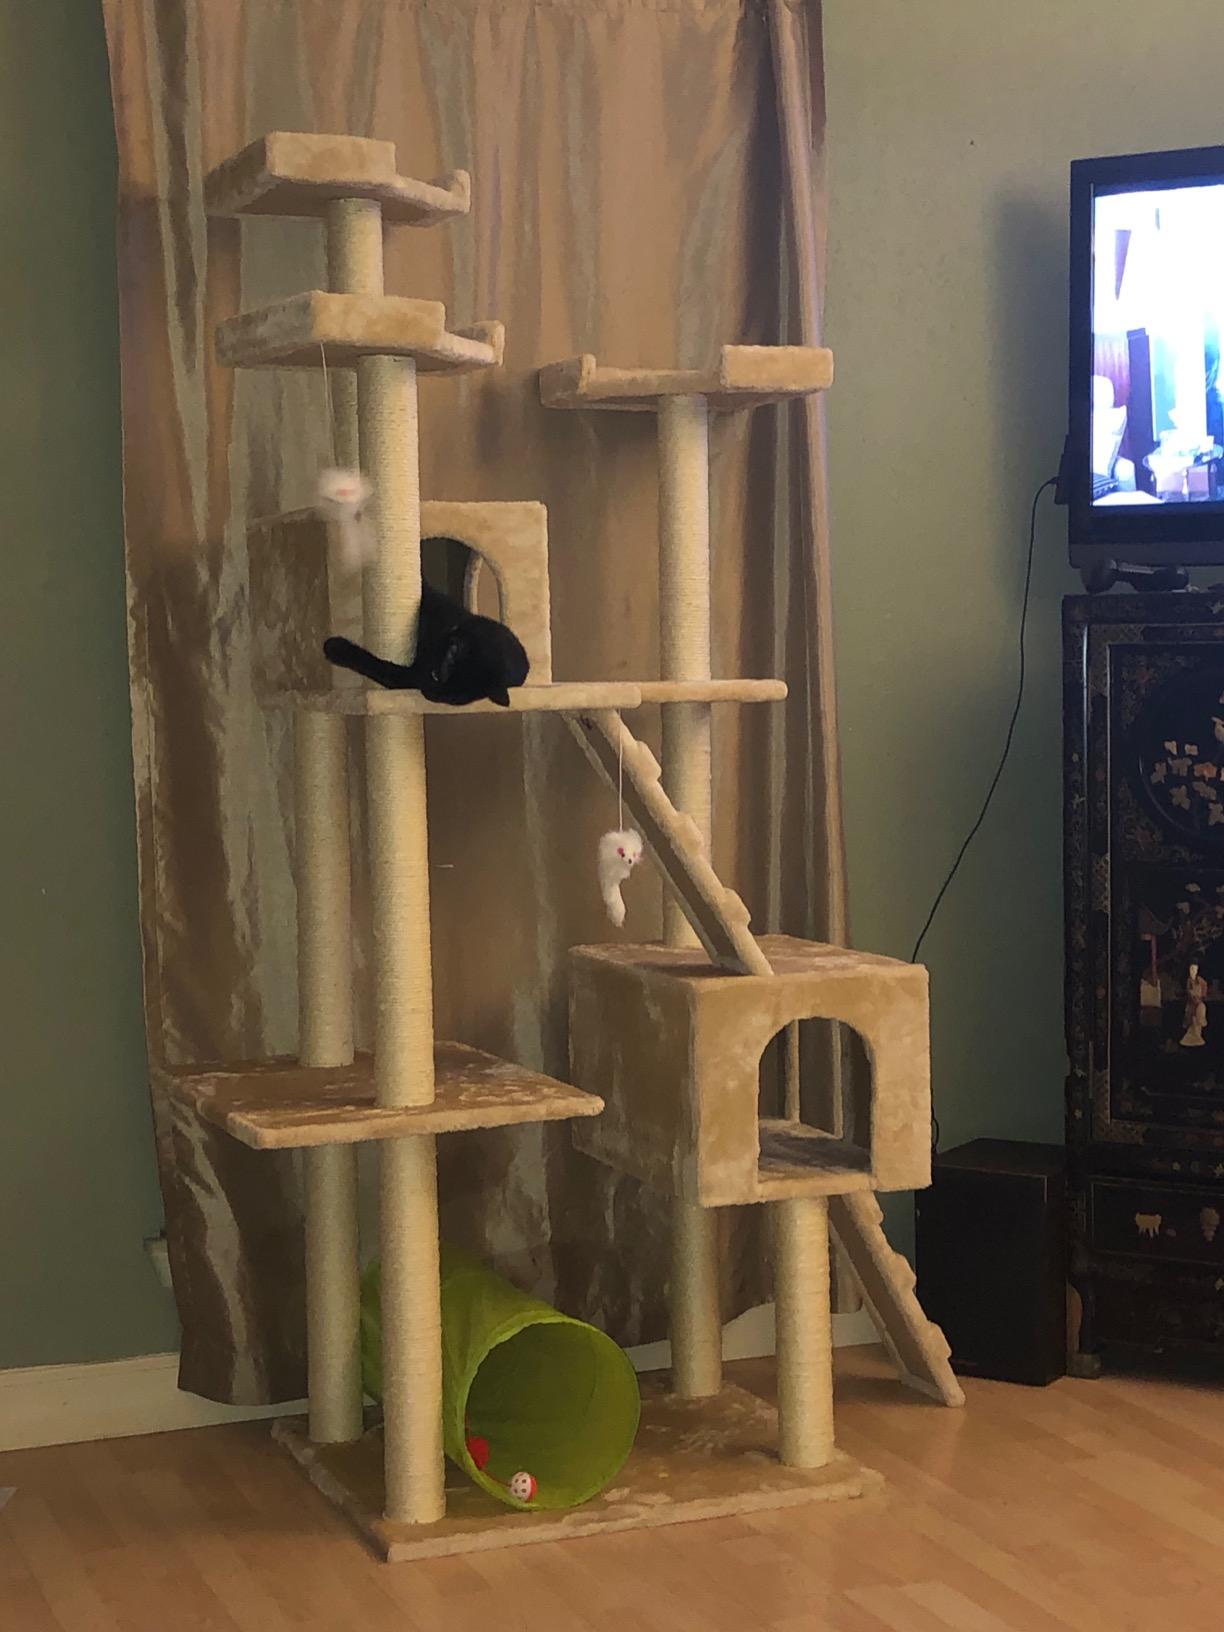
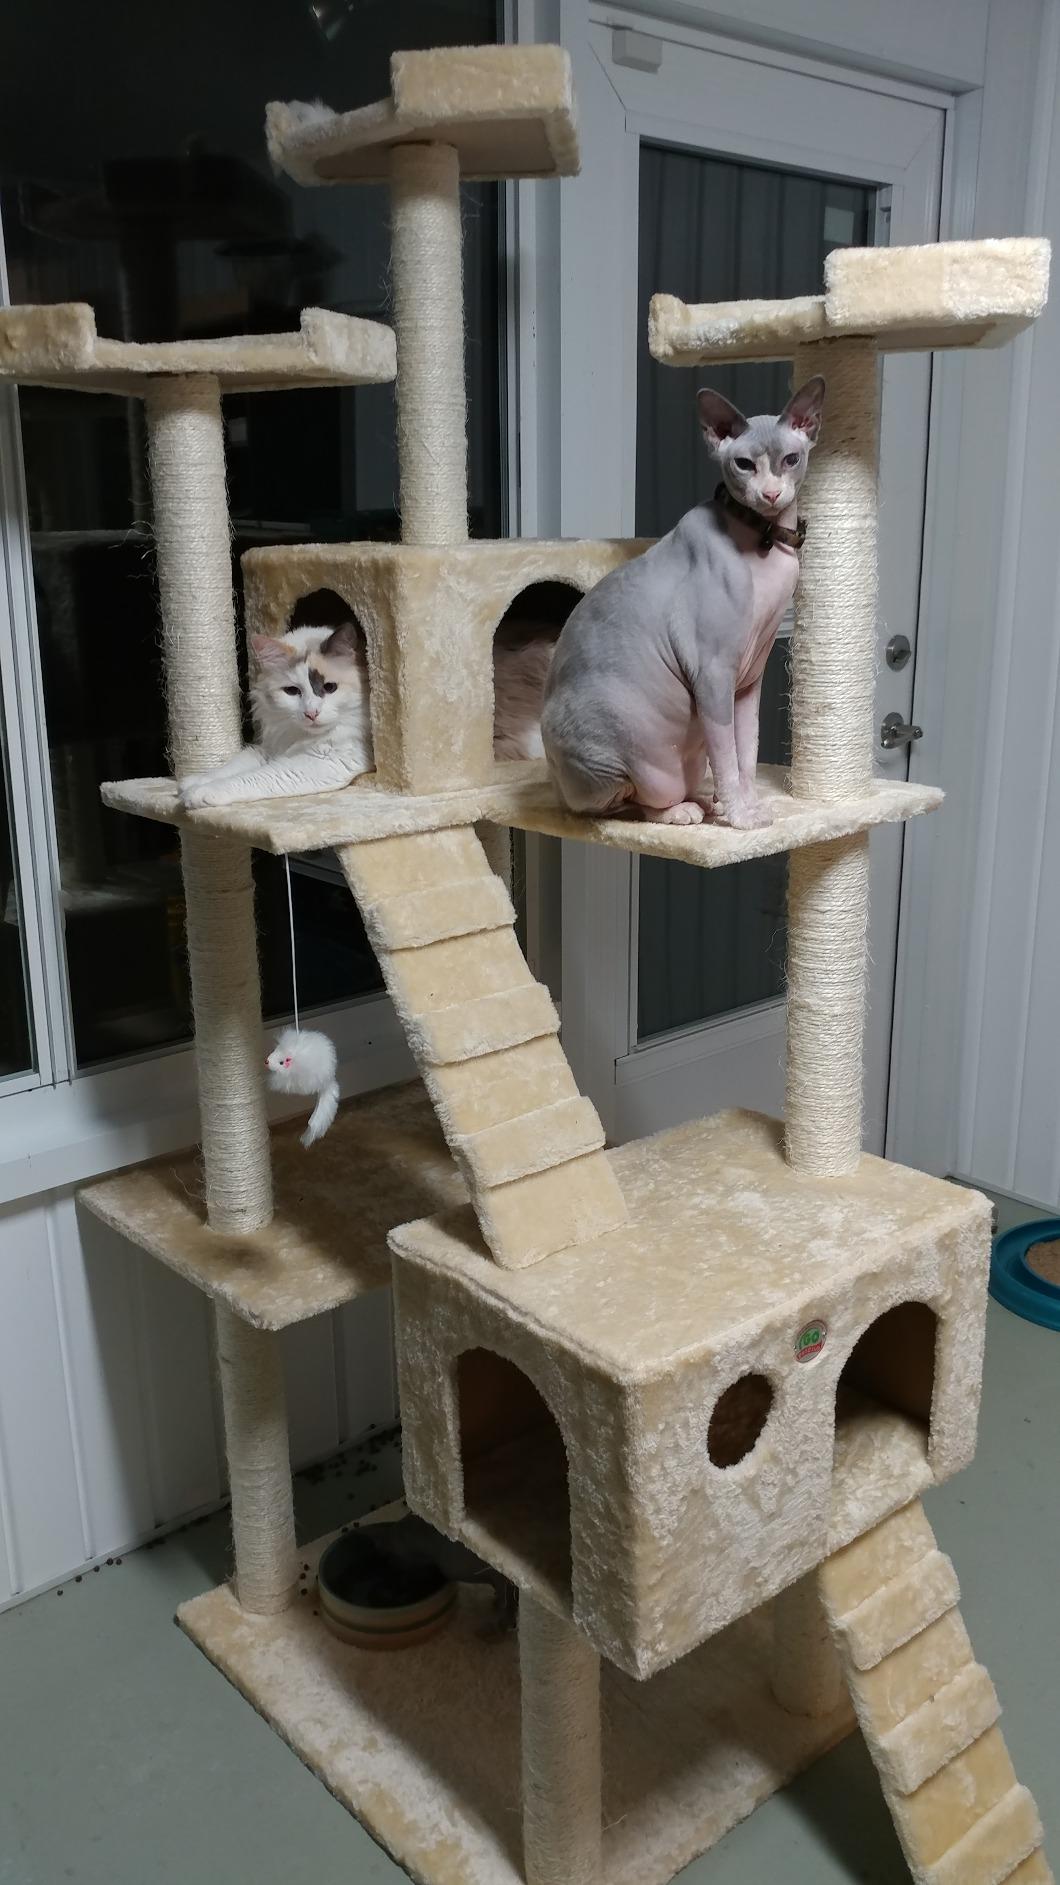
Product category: items_cat tree
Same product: yes